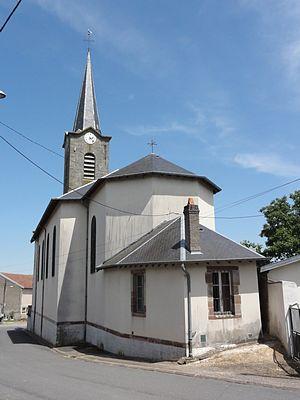
Mignéville (M-et-M) église
Mignéville est une commune française située en région Grand Est dans le département de Meurthe-et-Moselle.